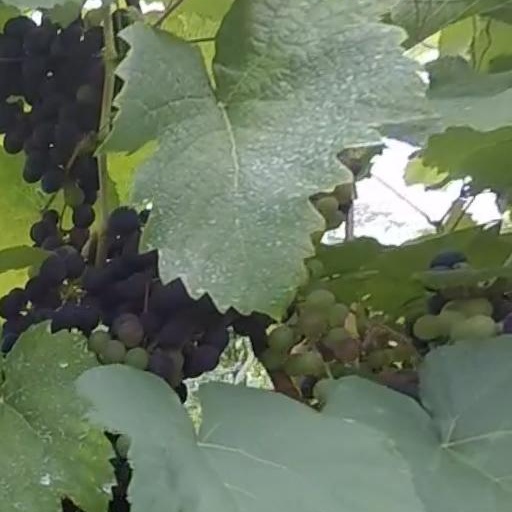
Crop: grape